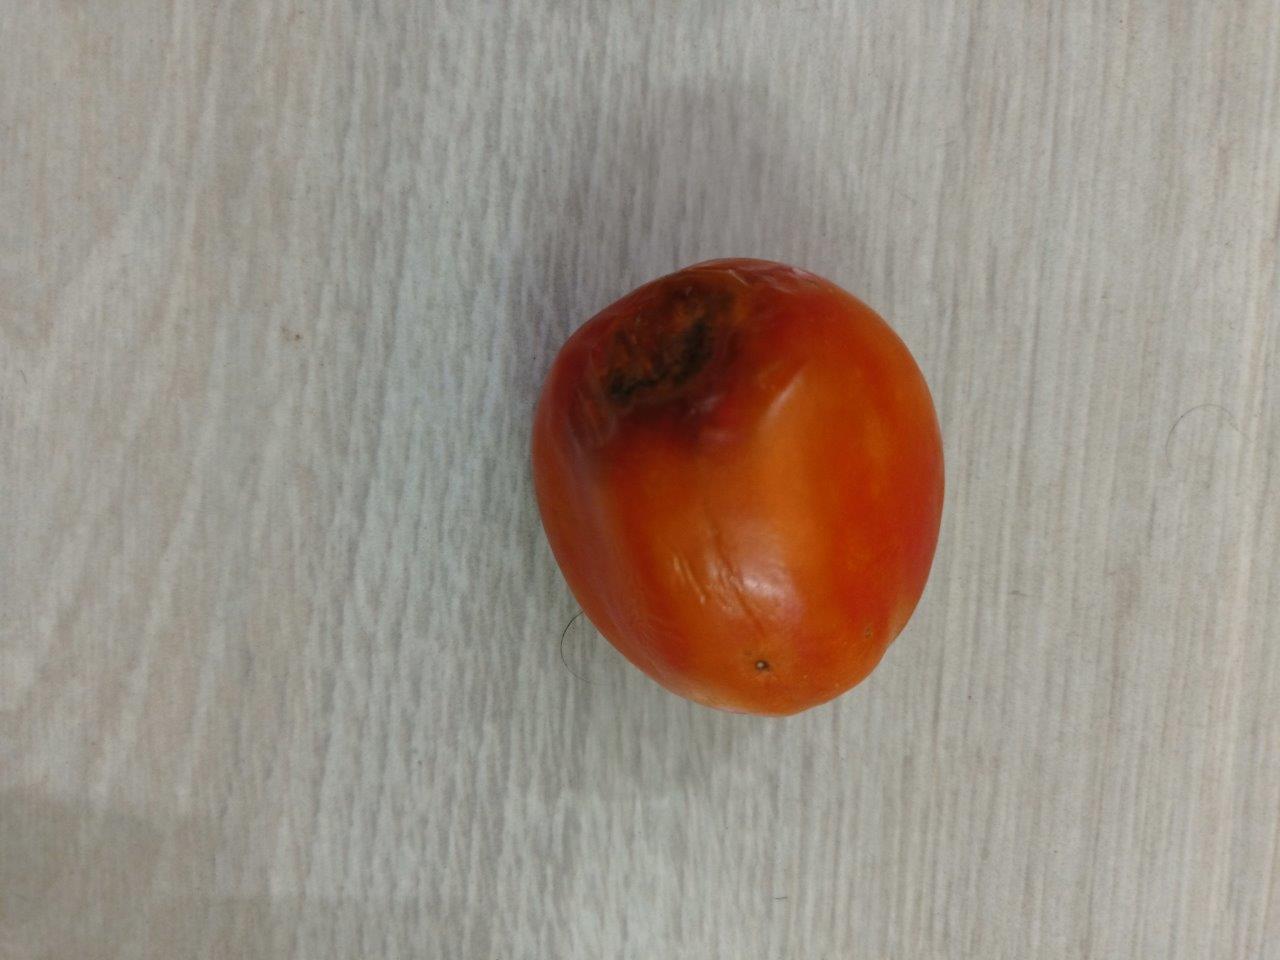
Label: Rotten